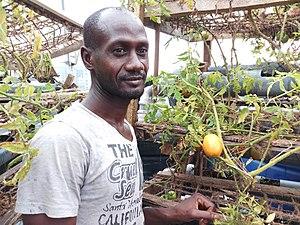
L’agriculture urbaine et par extension, urbaine et périurbaine est une forme émergente ou réémergente de pratiques agricoles effectuées en ville.